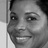
Emotion: happy